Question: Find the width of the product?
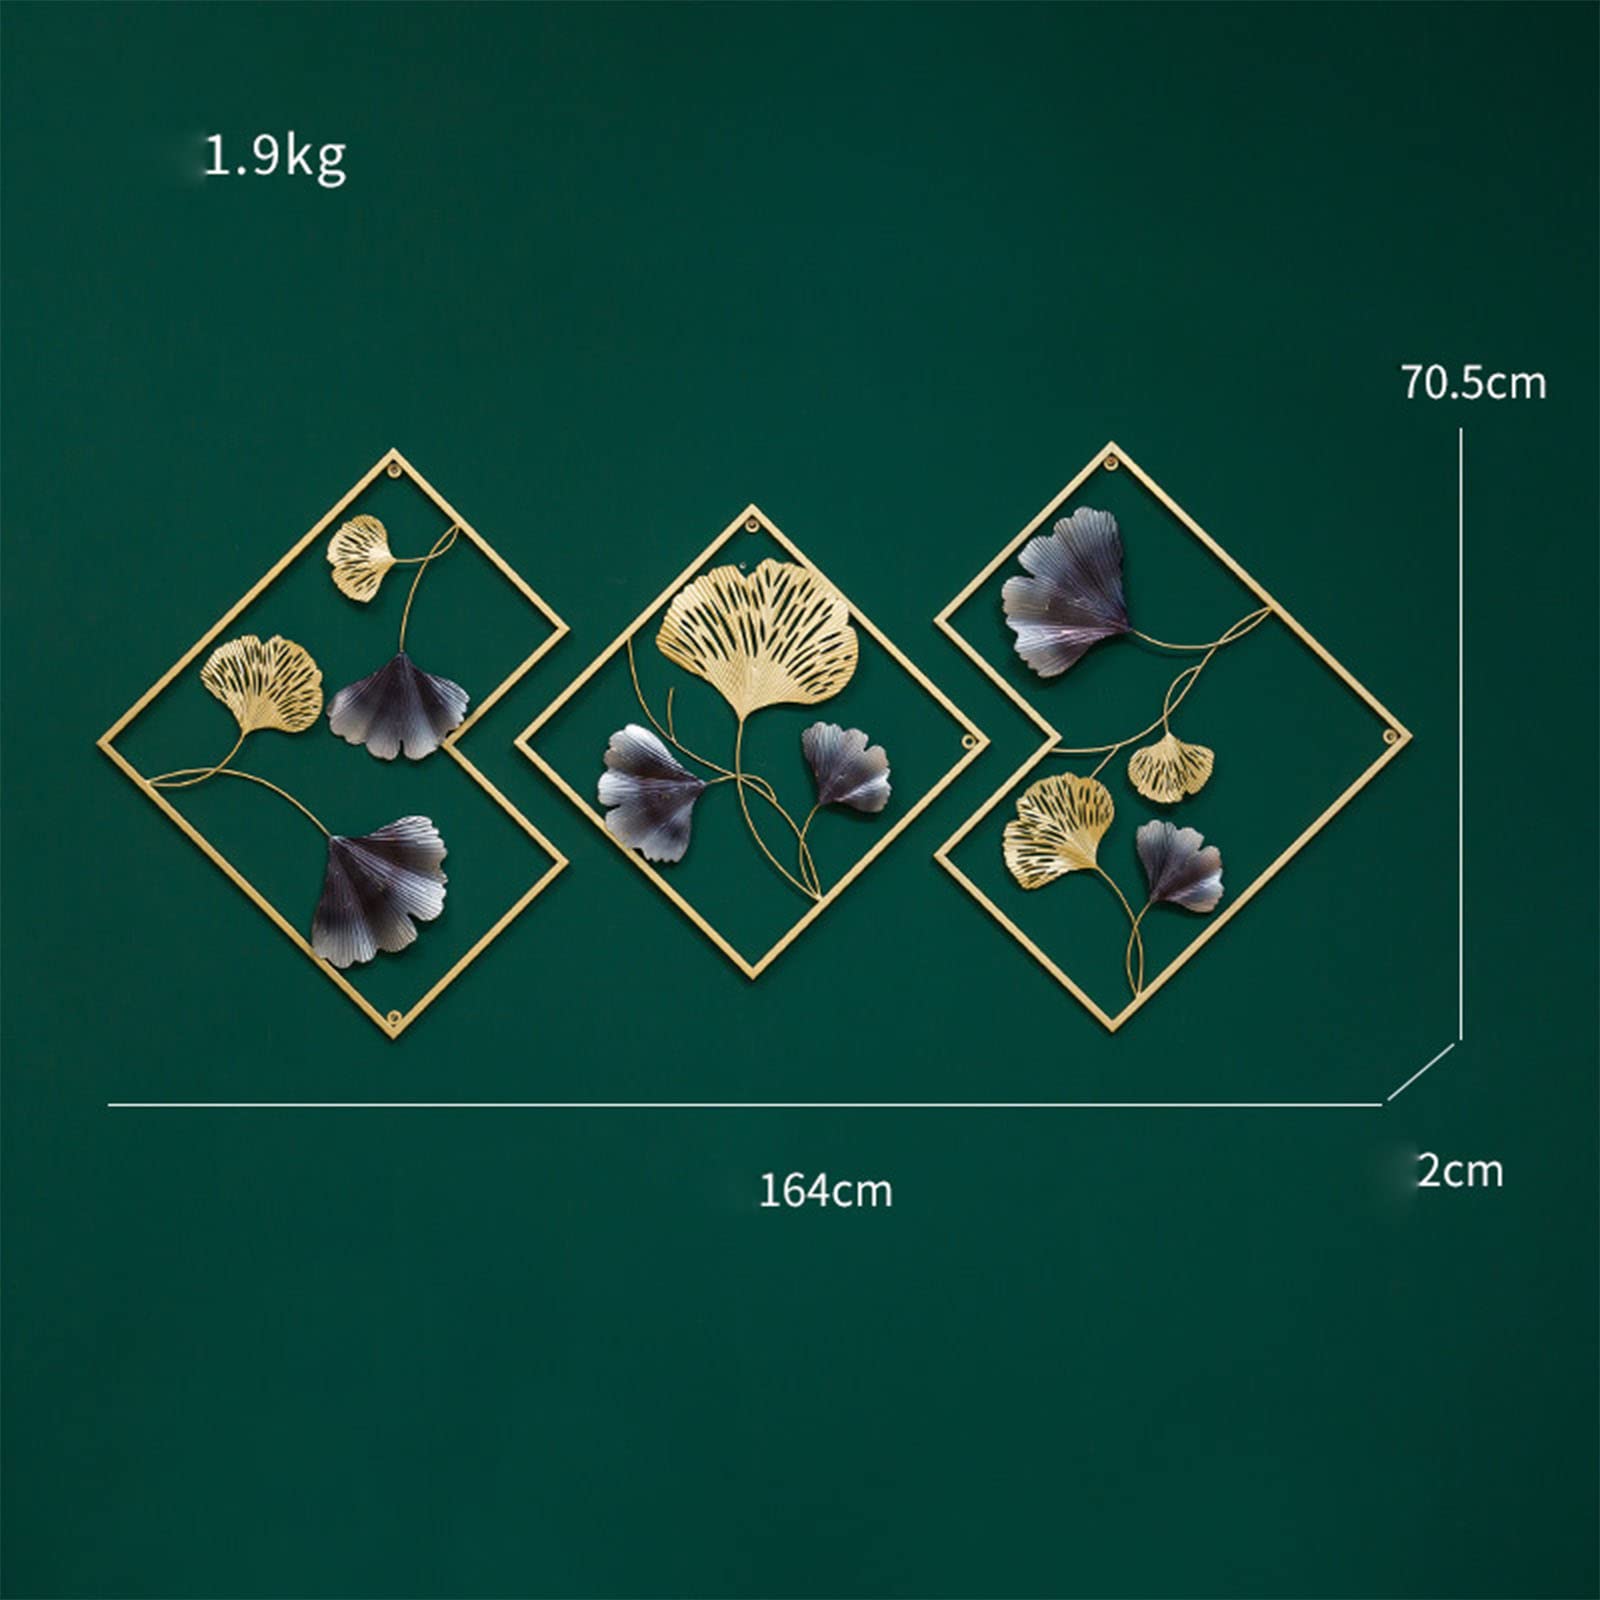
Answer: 70.5 centimetre